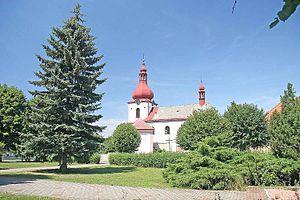
Nemyčeves est une commune du district de Jičín, dans la région de Hradec Králové, en République tchèque. Sa population s'élevait à 336 habitants en 2017.